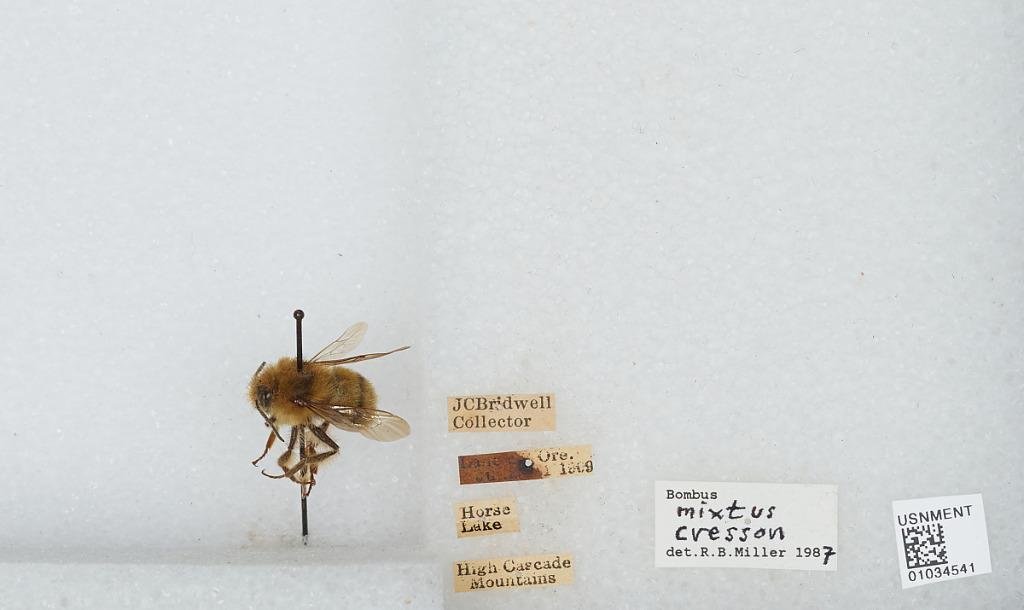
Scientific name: Bombus (Pyrobombus) mixtus Cresson
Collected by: J. Bridwell
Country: United States
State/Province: Oregon
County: Lane
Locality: Horse Lake
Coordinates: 44.0003, -121.873
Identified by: Miller, R. B.